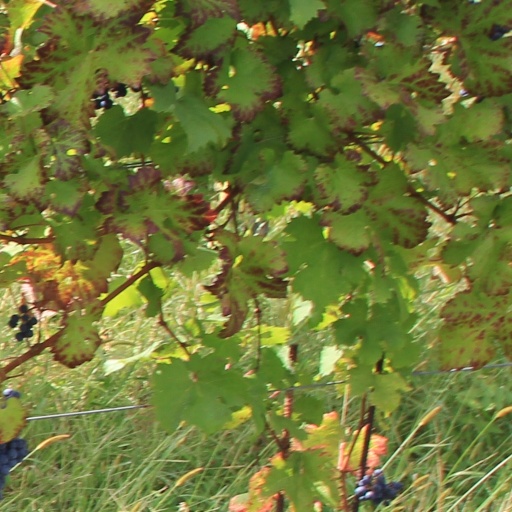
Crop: grape